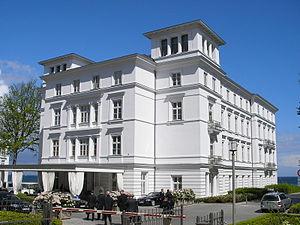
Le sommet du G8 2007, 33ᵉ réunion du G8, réunissait les dirigeants des 7 pays démocratiques les plus industrialisés et la Russie, ou G8, du 6 au 8 juin 2007, au Kempinski Grand Hotel d'Heiligendamm en Allemagne, du 6 au 8 juin 2007. Le thème de ce sommet est « croissance et responsabilité ».
Cet article traite des événements qui se sont produits durant l'année 2007 en Allemagne.
Heiligendamm est un quartier excentré de la ville Bad Doberan du Mecklembourg-Poméranie-Occidentale situé sur la mer Baltique. Heiligendamm est la plus ancienne station balnéaire allemande. Elle fut nommée Weiße Stadt am Meer à cause des villas de couleurs blanche le long de la côte. Ayant perdu de son charme avec le temps, elle a retrouvé une renommée internationale lors du sommet annuel du G8 de 2007.